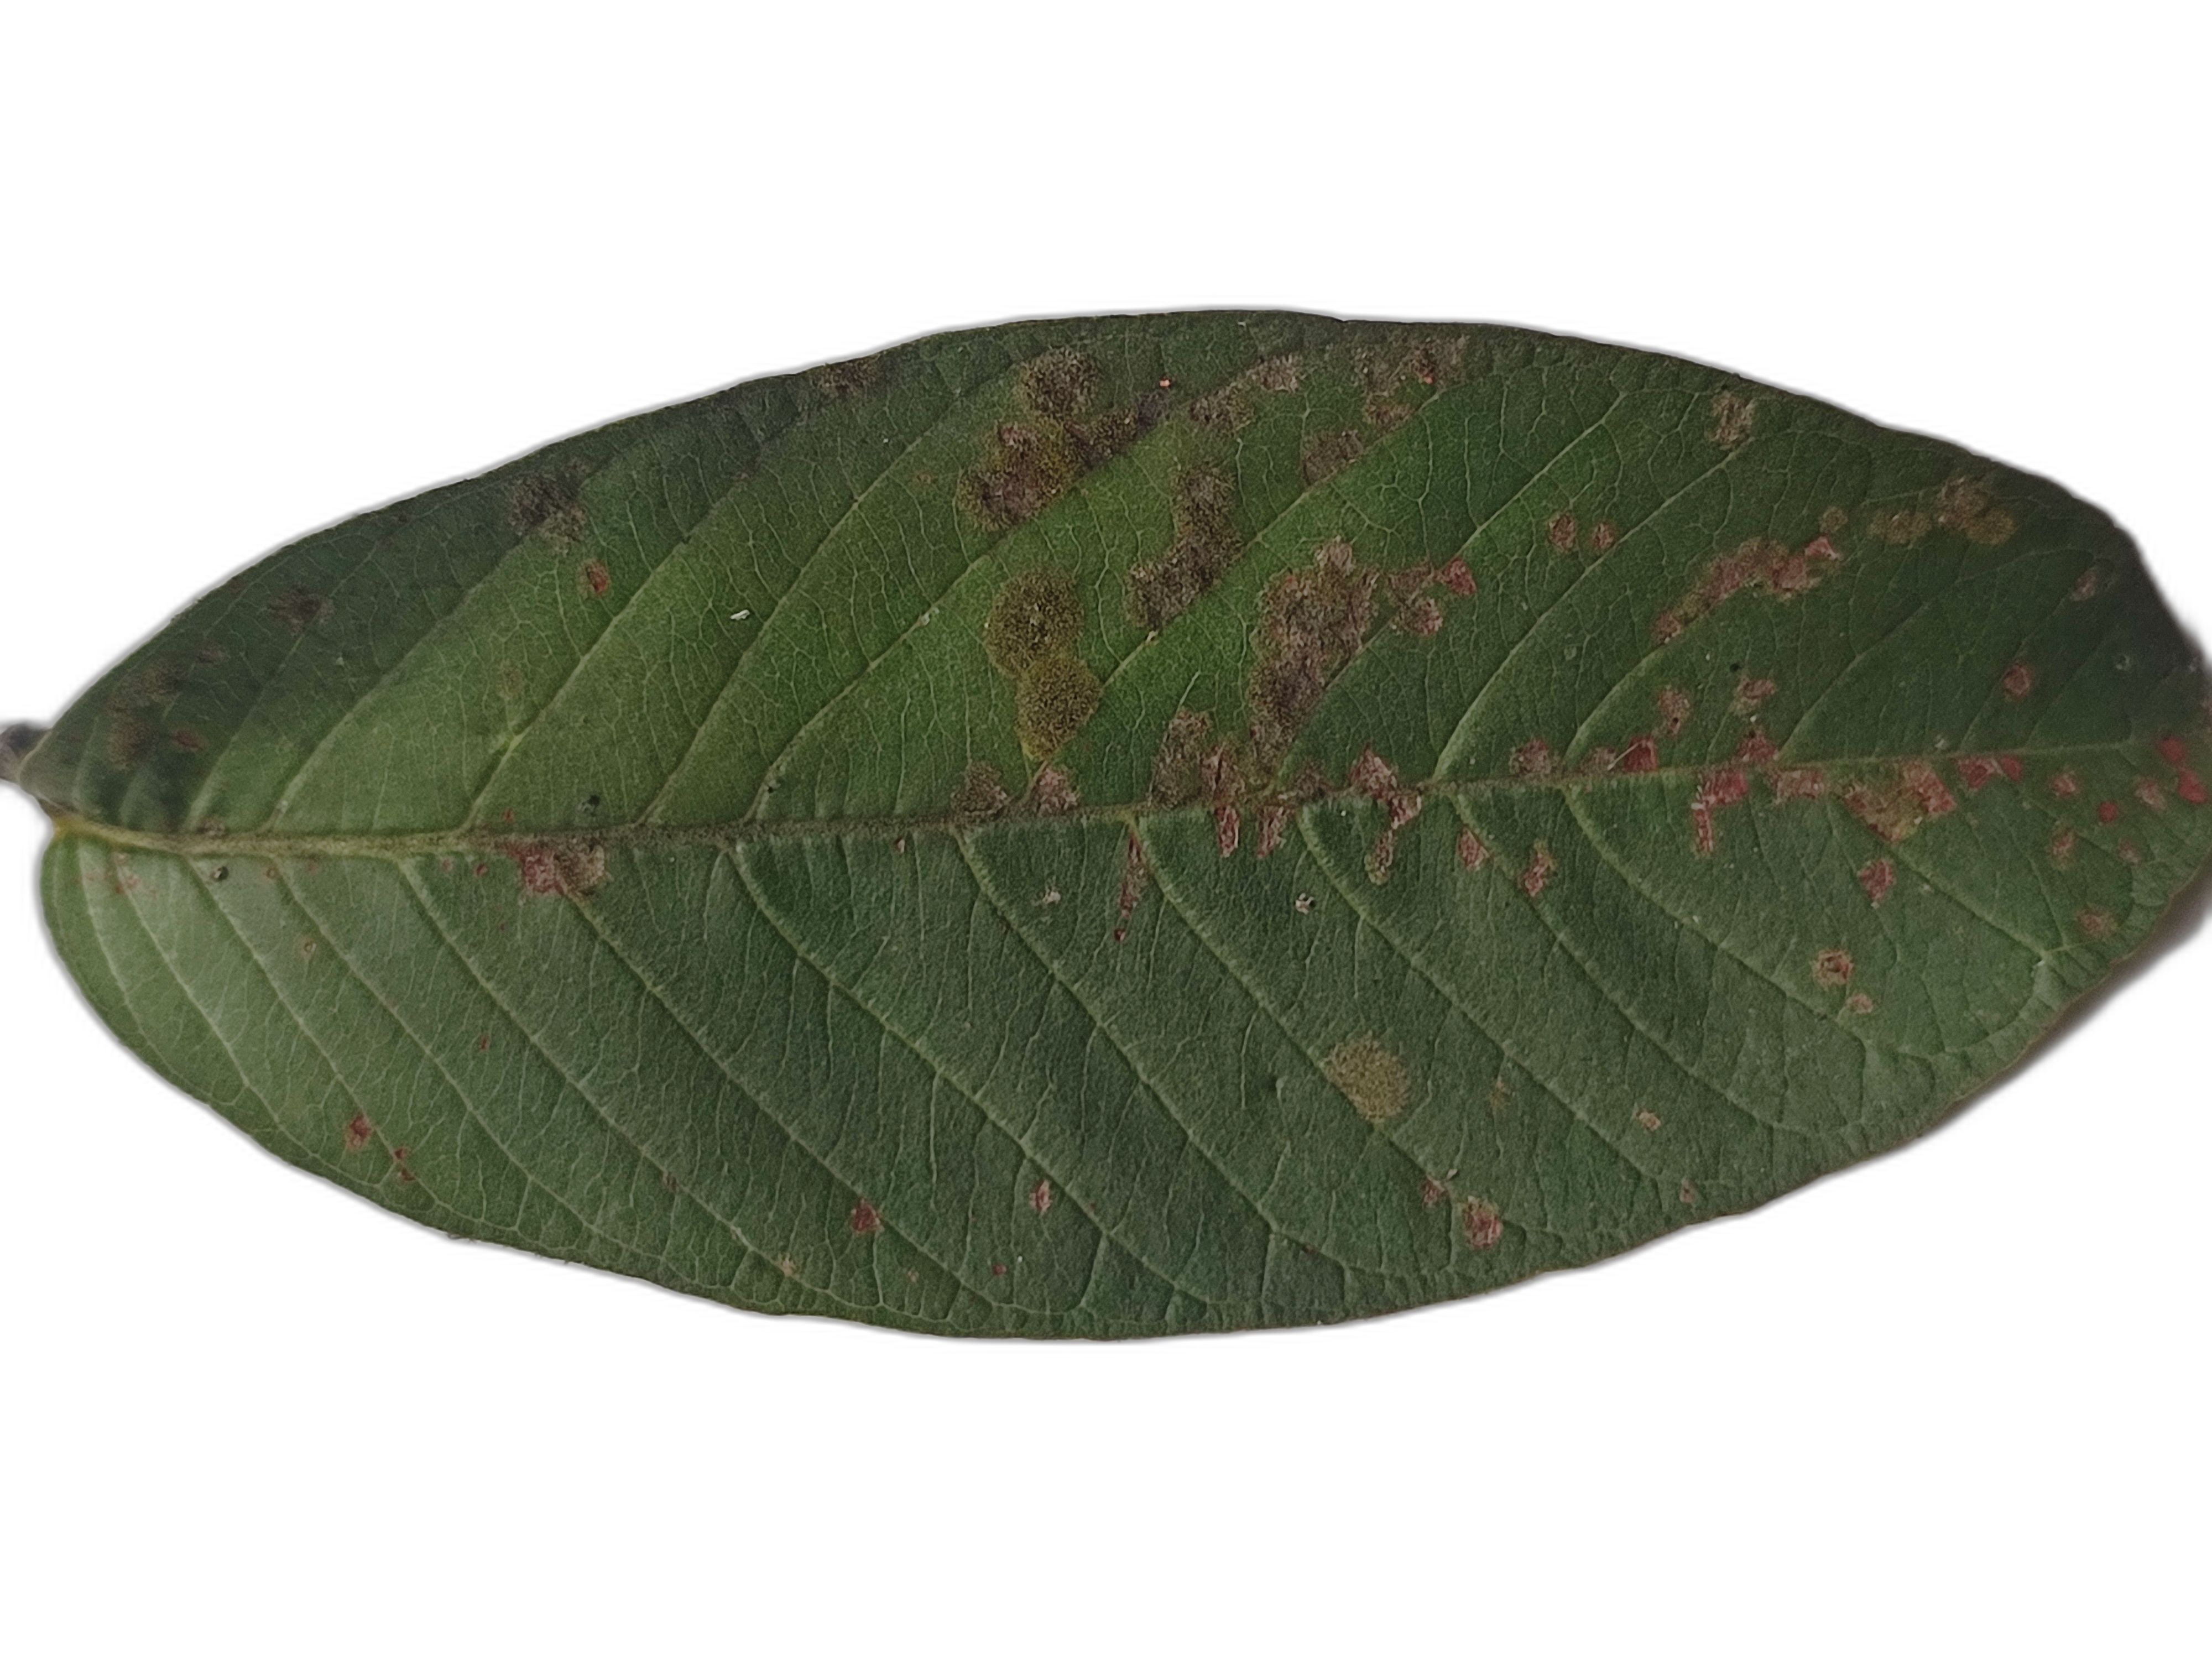
Plant part: leaf
Disease: Anthracnose